Water supply and sanitation in Palestine

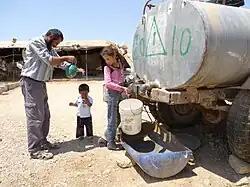
Bedouins purchase water from water trucks in Khirbet A-Duqaiqah in the South Hebron Hills near the Green Line, a village with 300 residents that is not hooked up to water grid.

According to the Palestinian Water Authority, the average Israeli consumption of water is 300 liter per person per day, which is more than 4 times that of the Palestinian use of 72 liters per day. Some Palestinian village communities live on even less water than the average Palestinian consumption, in some cases no more than 20 liters per person per day. According to the World Bank, water extractions per capita for West Bank Palestinians are about one quarter of those for Israelis, and have declined over the last decade. In 1999, Palestinians in the West Bank used only 190 lpcd from the West Bank resources, the settlers 870 lpcd, and the Israelis used even 1,000 lpcd. Israeli settlers in the West Bank thus used about 4.5 times the amount of water available to the Palestinians.